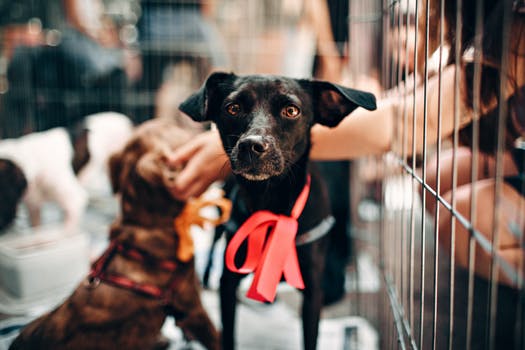
Label: No Watermark